Armenians in Poland

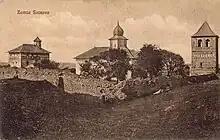
The Armenian monastery of Suceava colloquially known as the "Zamca" was the base of operations for James Louis Sobieski's failed bid to become the Prince of Moldavia.

In 1660, the Armenians of Kijów were expelled by the Russian occupiers. In 1674, Armenians of Kamieniec Podolski were expelled by the Ottoman occupiers, and after around three years of exile in the Balkans, they returned to Poland and mostly settled in Lwów, Stanisławów, Brody, Łysiec, Tyśmienica and Złoczów, but some settled in western and central Poland. The Armenian community of Warsaw gained importance and grew since 1672, when many Armenians fled there from Ottoman-occupied Podolia. After Poland regained control of Podolia, Armenians once again settled in various towns in the region, including Józefgród, Mohylów Podolski, Obertyn, Raszków and Satanów. A group of Polish Armenians took part in the Syunik rebellion against Ottoman rule in Armenia in the 1720s.